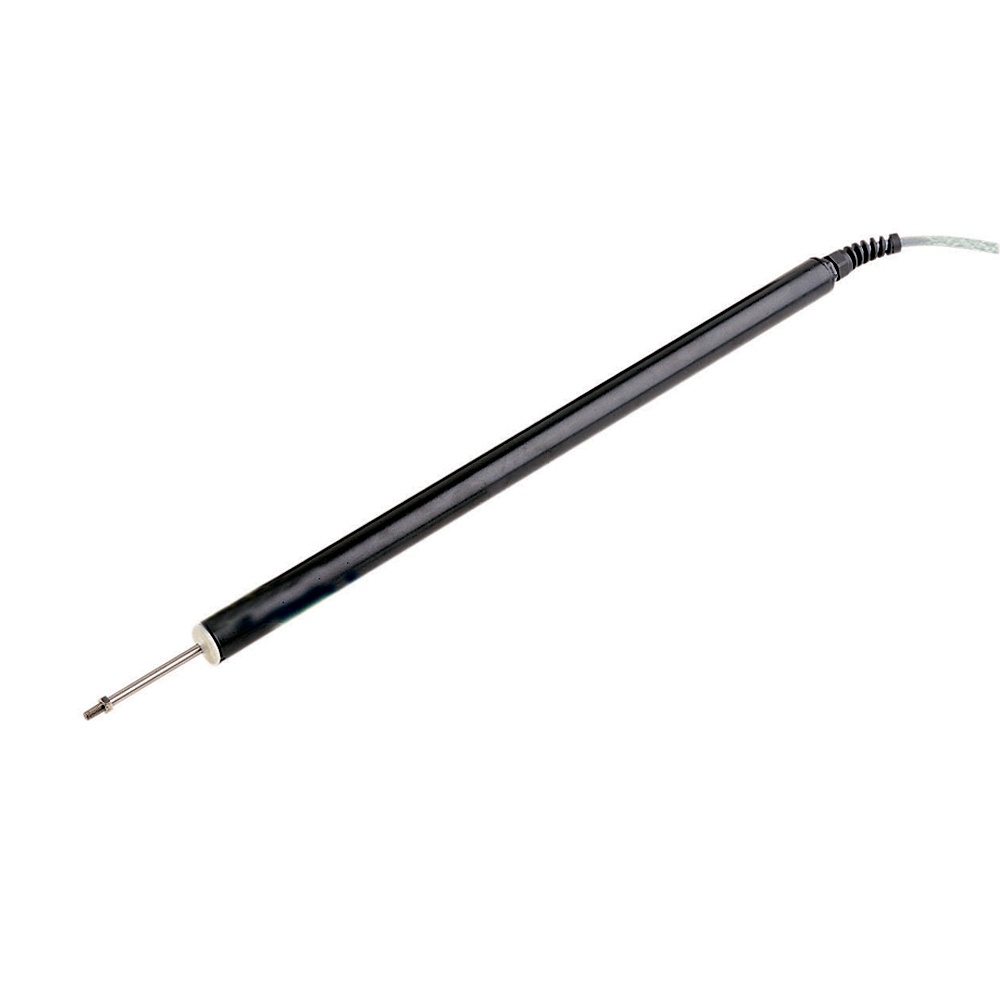
Simrad LF3000 Linear Feedback [20188074]
LF3000 LF3000 is a linear feedback unit for boats with outboard engine. It transforms the linearmovement to an analog signal. Supplied with 8,5 m cable and mounting clamps. The LF3000 is a waterproof feedback unit. It has a 300 mm (11,8") stroke and comes with a special mounting bracket which secures the LF3000 to the cylinder of the existing outboard drive unit. The 8.5m (28') cable is terminated in the LFI3000 Mk2 Linear Feedback Interface according to the wiring diagram. LFI3000 MK2 Linear Feedback Interface LFI3000 Mk2 is an interface unit for LF3000 Linear Feedback. It converts the analog LF3000 signal to a standard digital feedback signal for the autopilot steering computer. Specifications: Type: Parts Box Dimensions: 3"H x 4"W x 22"L WT: 2.8 lbs UPC: 809190313446
Brand: Simrad
Category: Vehicles & Parts > Vehicle Parts & Accessories > Watercraft Parts & Accessories > Watercraft Engines & Motors > Outboard Motors